Arabic alphabet

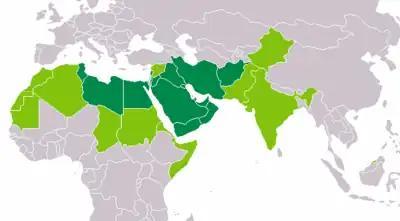
Countries and regions that use the Arabic script:

The Arabic alphabet, or the Arabic abjad, is the Arabic script as specifically codified for writing the Arabic language. It is a unicameral script written from right-to-left in a cursive style, and includes 28 letters, of which most have contextual forms. Unlike the modern Latin alphabet, the script has no concept of letter case. The Arabic alphabet is an abjad, with only consonants required to be written (though the short vowels – "ā ī ū" – are also written, with letters used for consonants); due to its optional use of diacritics to notate vowels, it is considered an impure abjad.